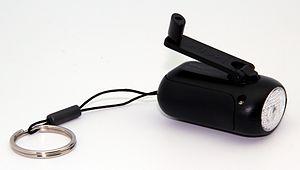
Lampe porte-clé avec dynamo. This file was uploaded with Commonist. This document was produced using the photo studio lent by Wikimedia France. Deutsch